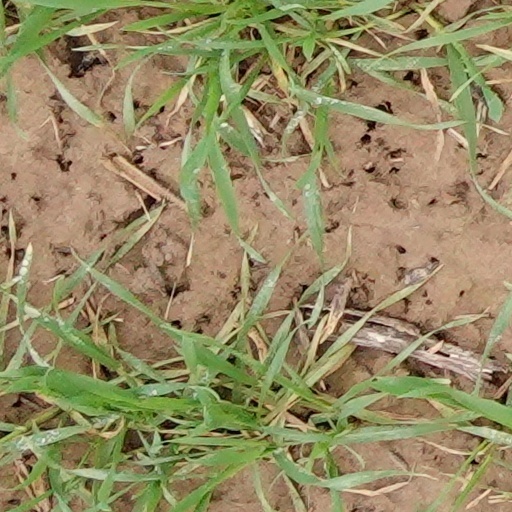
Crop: wheat